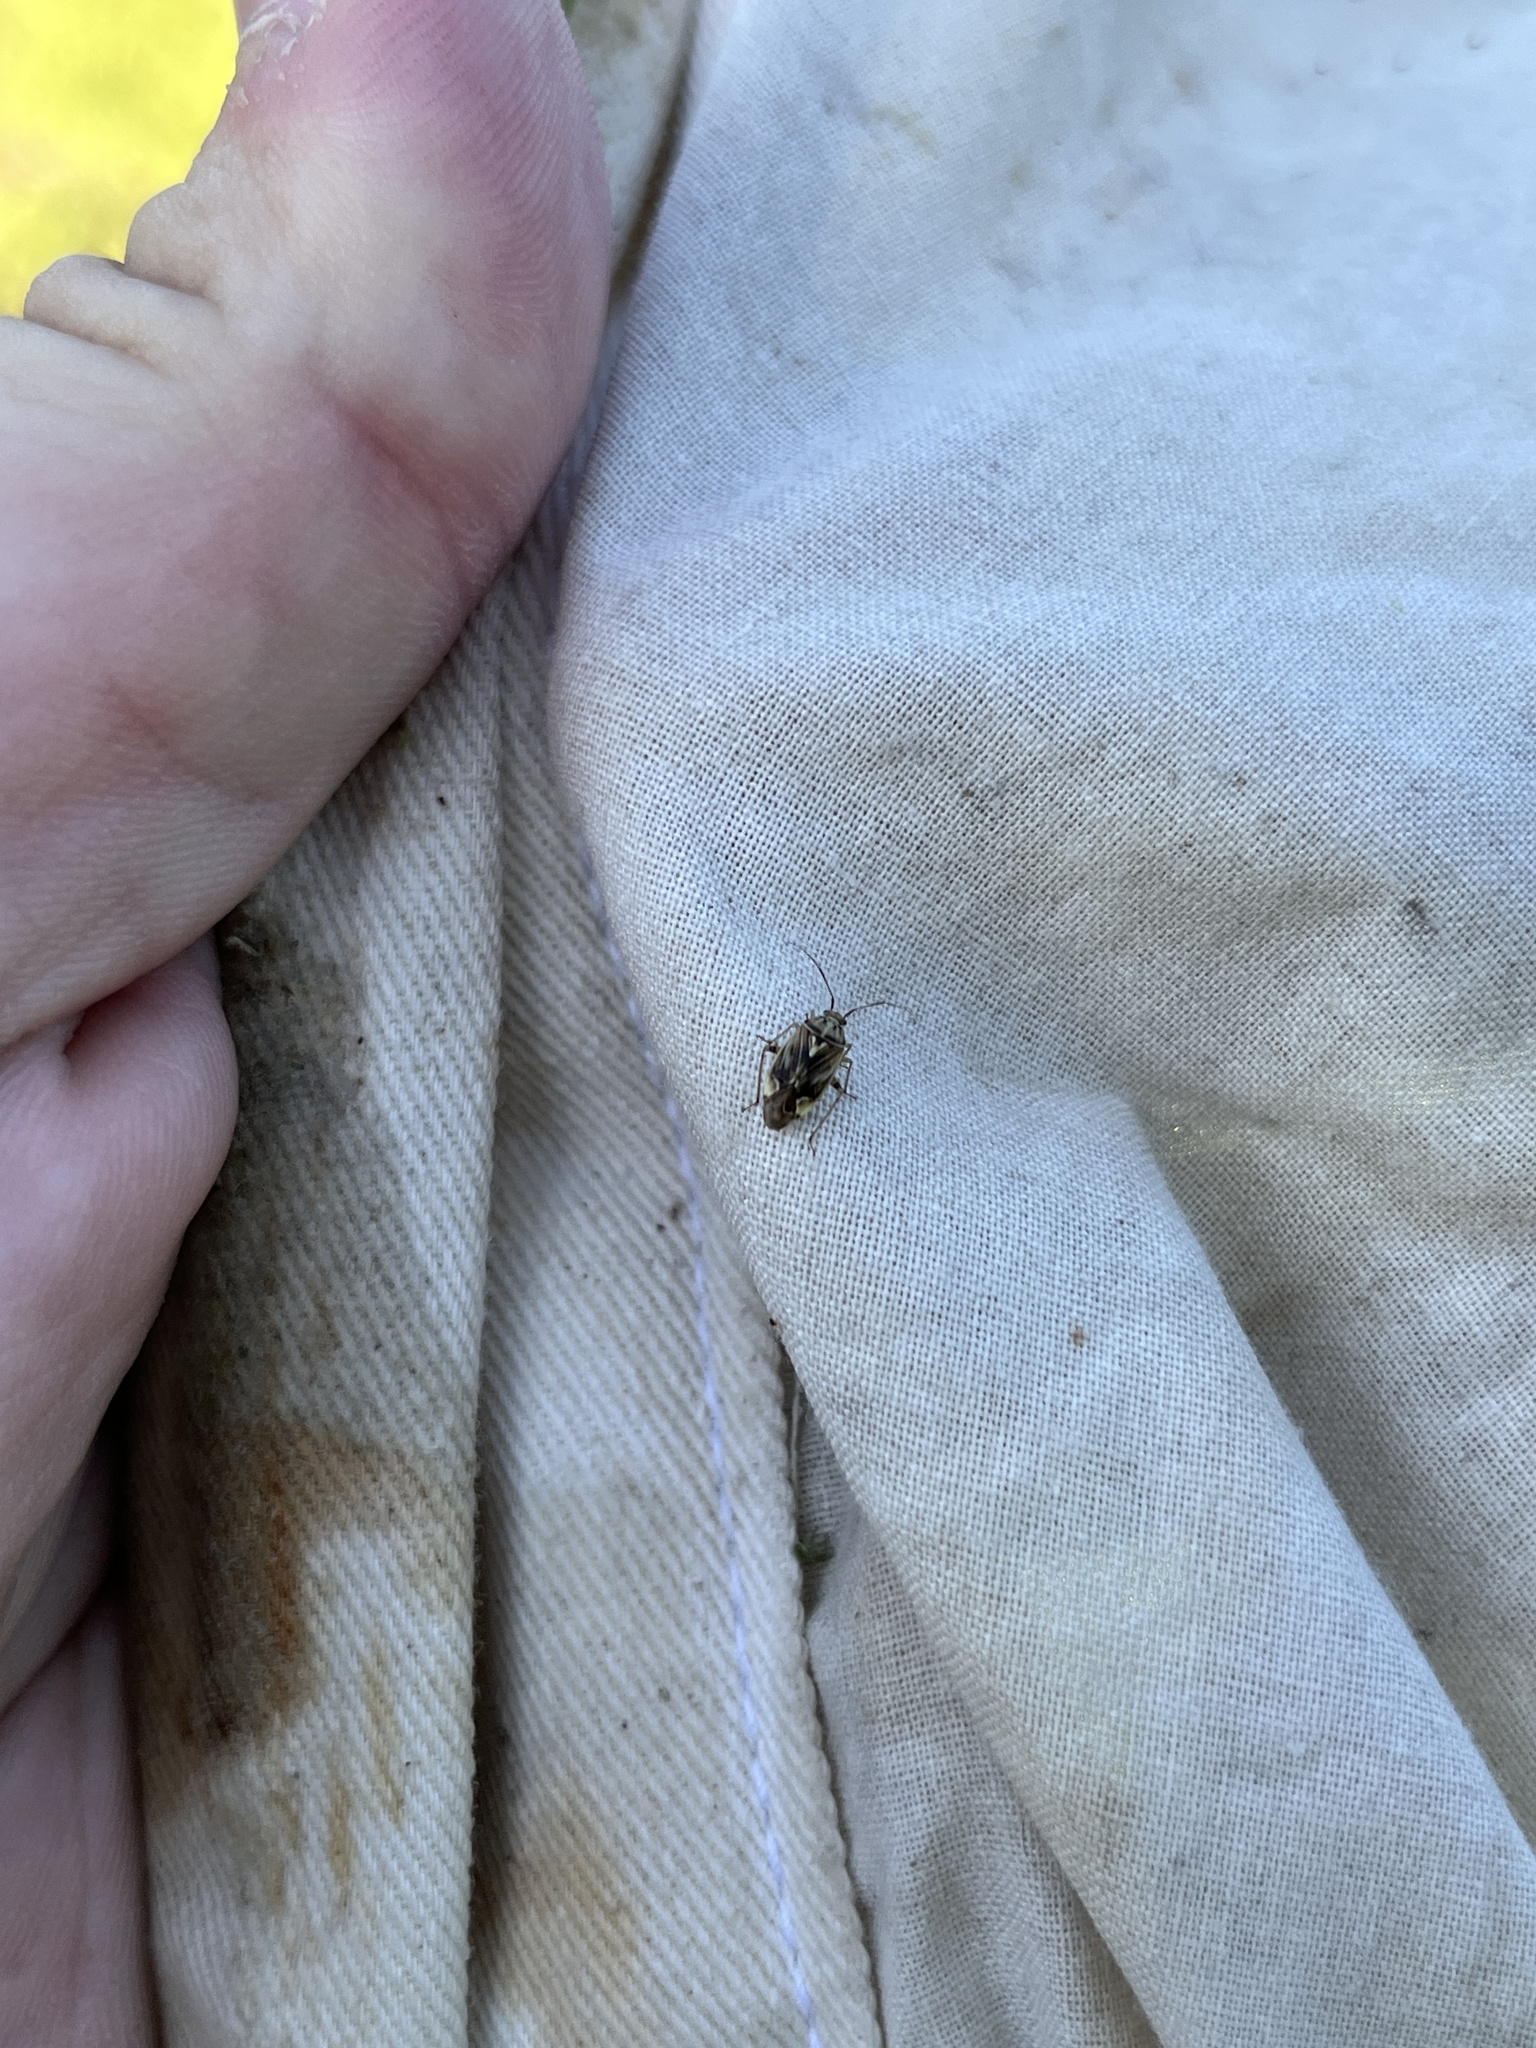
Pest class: lygus_bug